Art

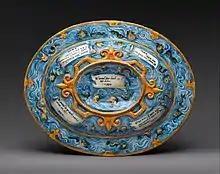
Back of a Renaissance oval basin or dish, in the Metropolitan Museum of Art

Often, if the skill is being used in a common or practical way, people will consider it a craft instead of art. Likewise, if the skill is being used in a commercial or industrial way, it may be considered commercial art instead of fine art. On the other hand, crafts and design are sometimes considered applied art. Some art followers have argued that the difference between fine art and applied art has more to do with value judgments made about the art than any clear definitional difference. However, even fine art often has goals beyond pure creativity and self-expression. The purpose of works of art may be to communicate ideas, such as in politically, spiritually, or philosophically motivated art; to create a sense of beauty (see aesthetics); to explore the nature of perception; for pleasure; or to generate strong emotions. The purpose may also be seemingly nonexistent.